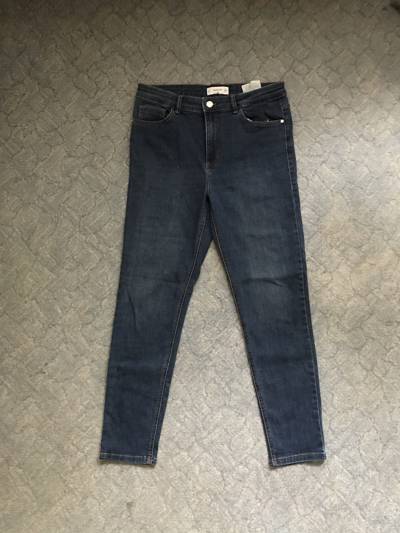
Waste category: clothes